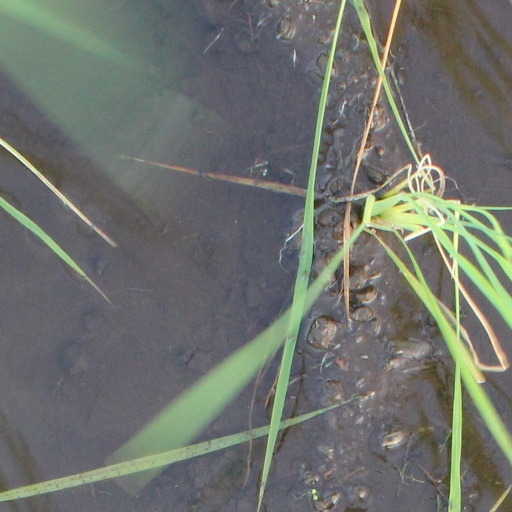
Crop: rice